Quint Ondaatje

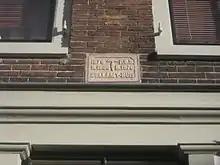
Bellamy-huis, Lange Nieuwstraat 18, Utrecht

Ondaatje was the son of Willem Jurgen Ondaatje, a Protestant minister, with a dark complexion, attributed to his own father's and mother's (of respectively) Indian and Portuguese ancestry on the island of Ceylon, from the community known as "burghers". Ondaatje's grandfather, Dr Michael Juri Ondaatchi, was a Chetty (mixed Tamil and Sinhala) physician. His mother, Hermina Quint, hailed from Amsterdam where they married in 1757. In early 1758 the couple arrived at Ceylon where he was aligned to the Wolvendaal Church.